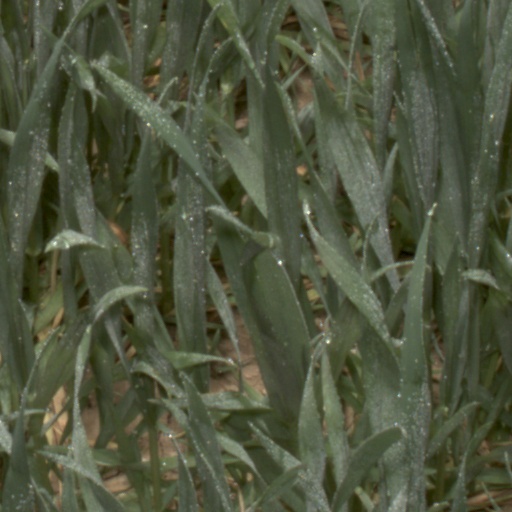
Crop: wheat